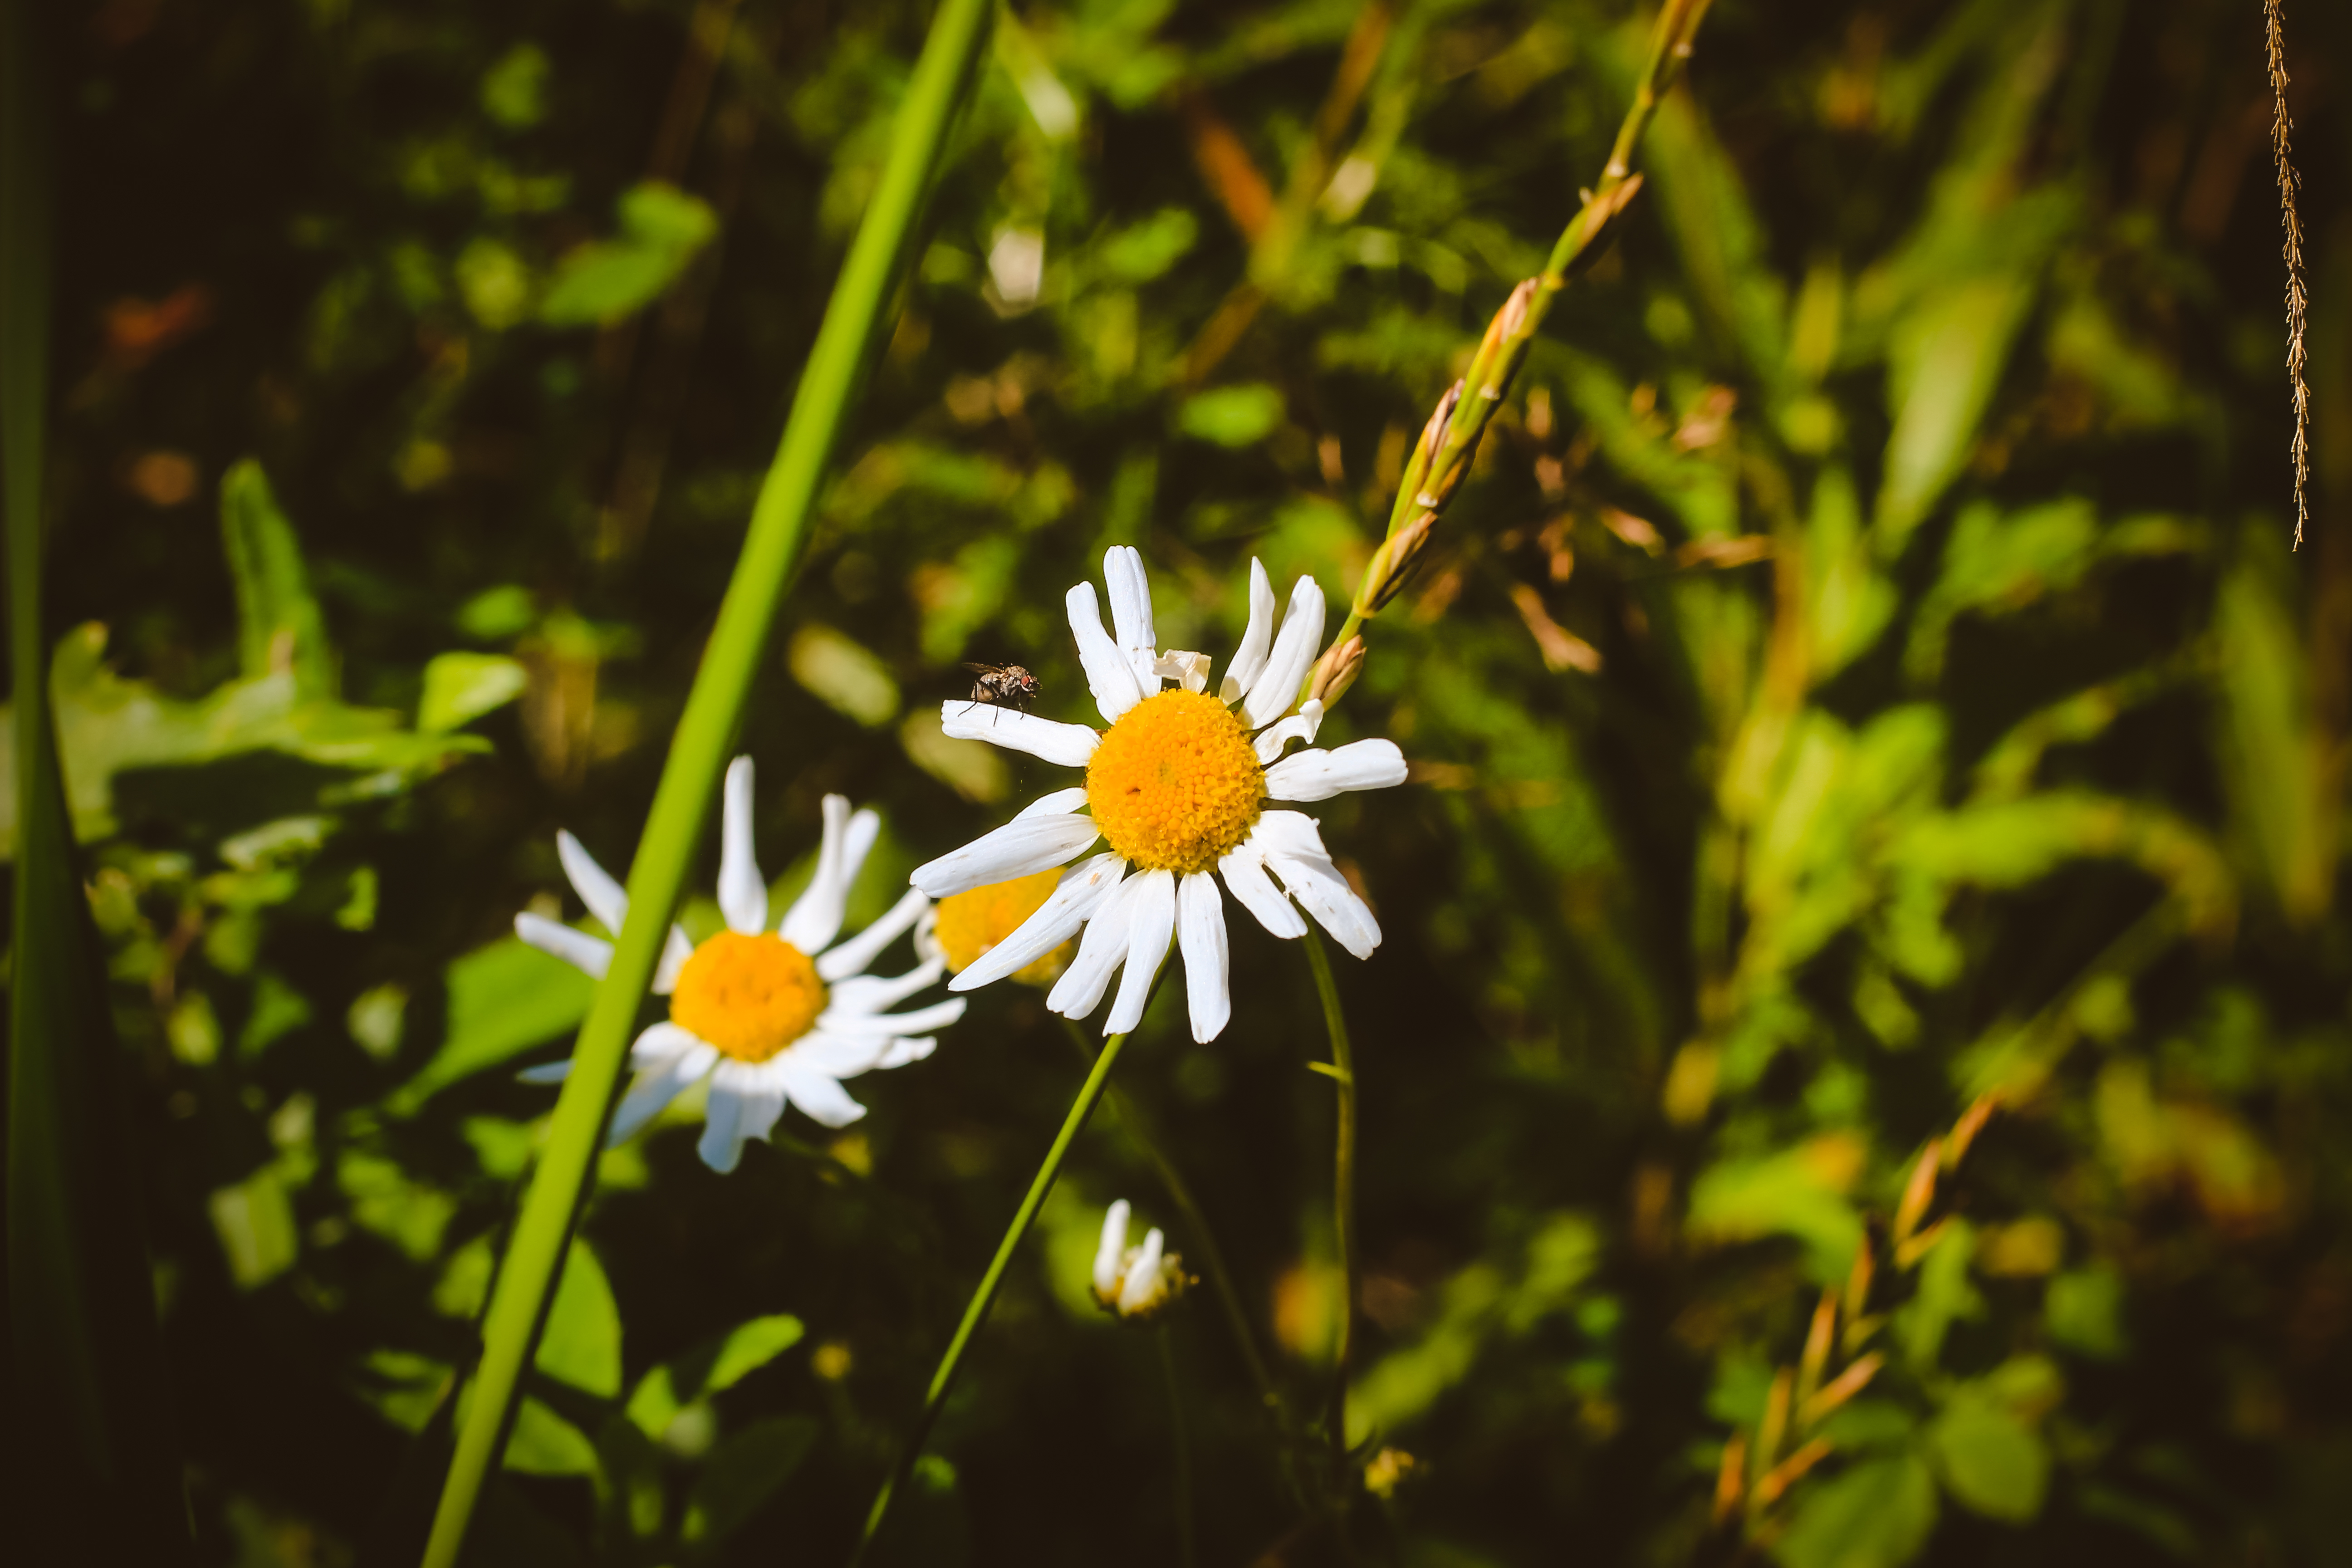
daisy, flower, grass, nature, greens, summer, white, yellow, green, vegetation, plant, leaf, wildflower, oxeye daisy, botany, close up, spring, petal, plant stem, branch, flowering plant, daisy family, chamaemelum nobile, tree, chamomile, photography, macro photography, forest, wood, stitchwort, aster, herbaceous plant, perennial plant